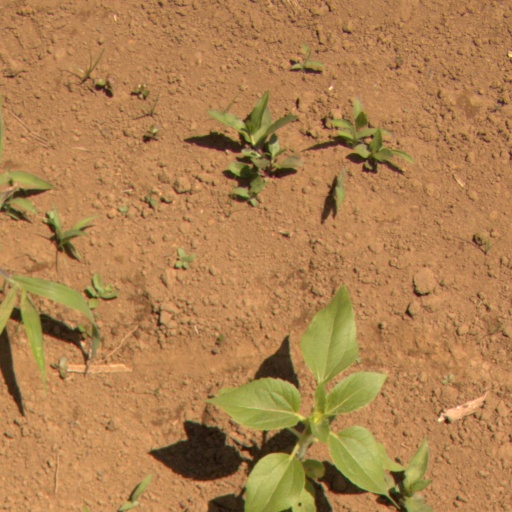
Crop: Jerusalem artichoke